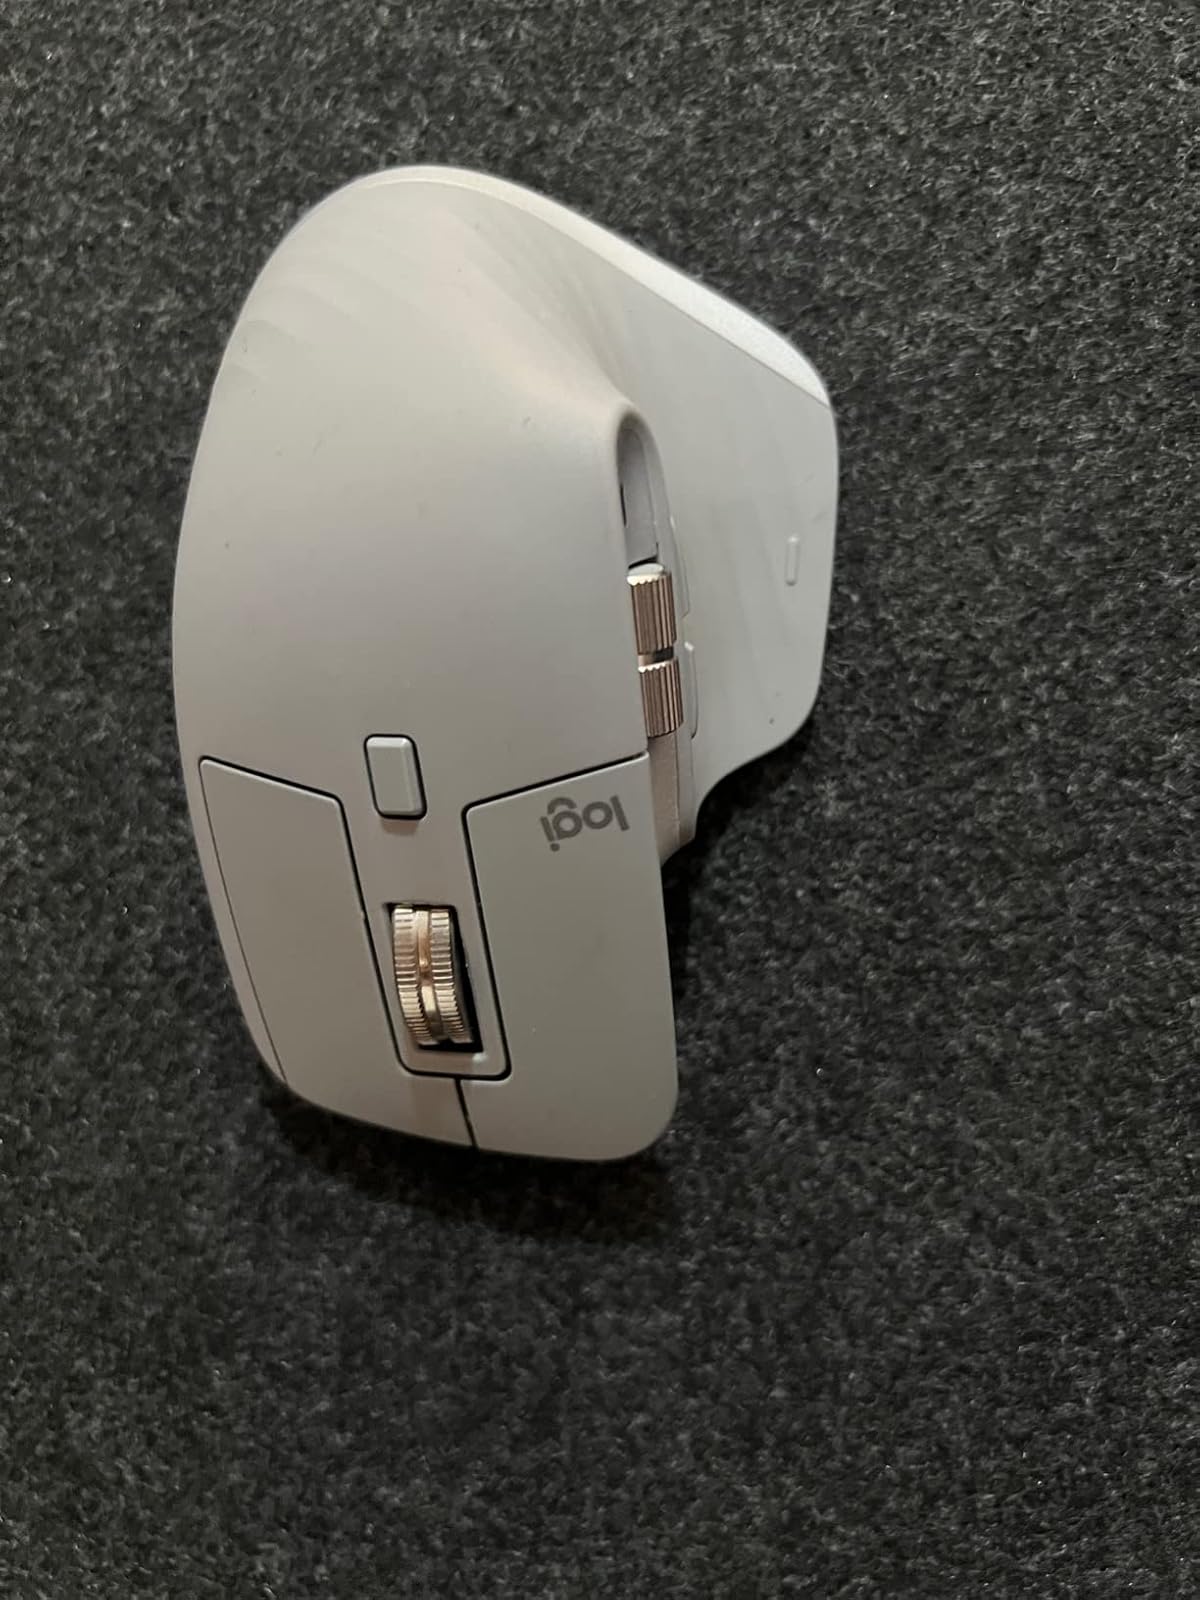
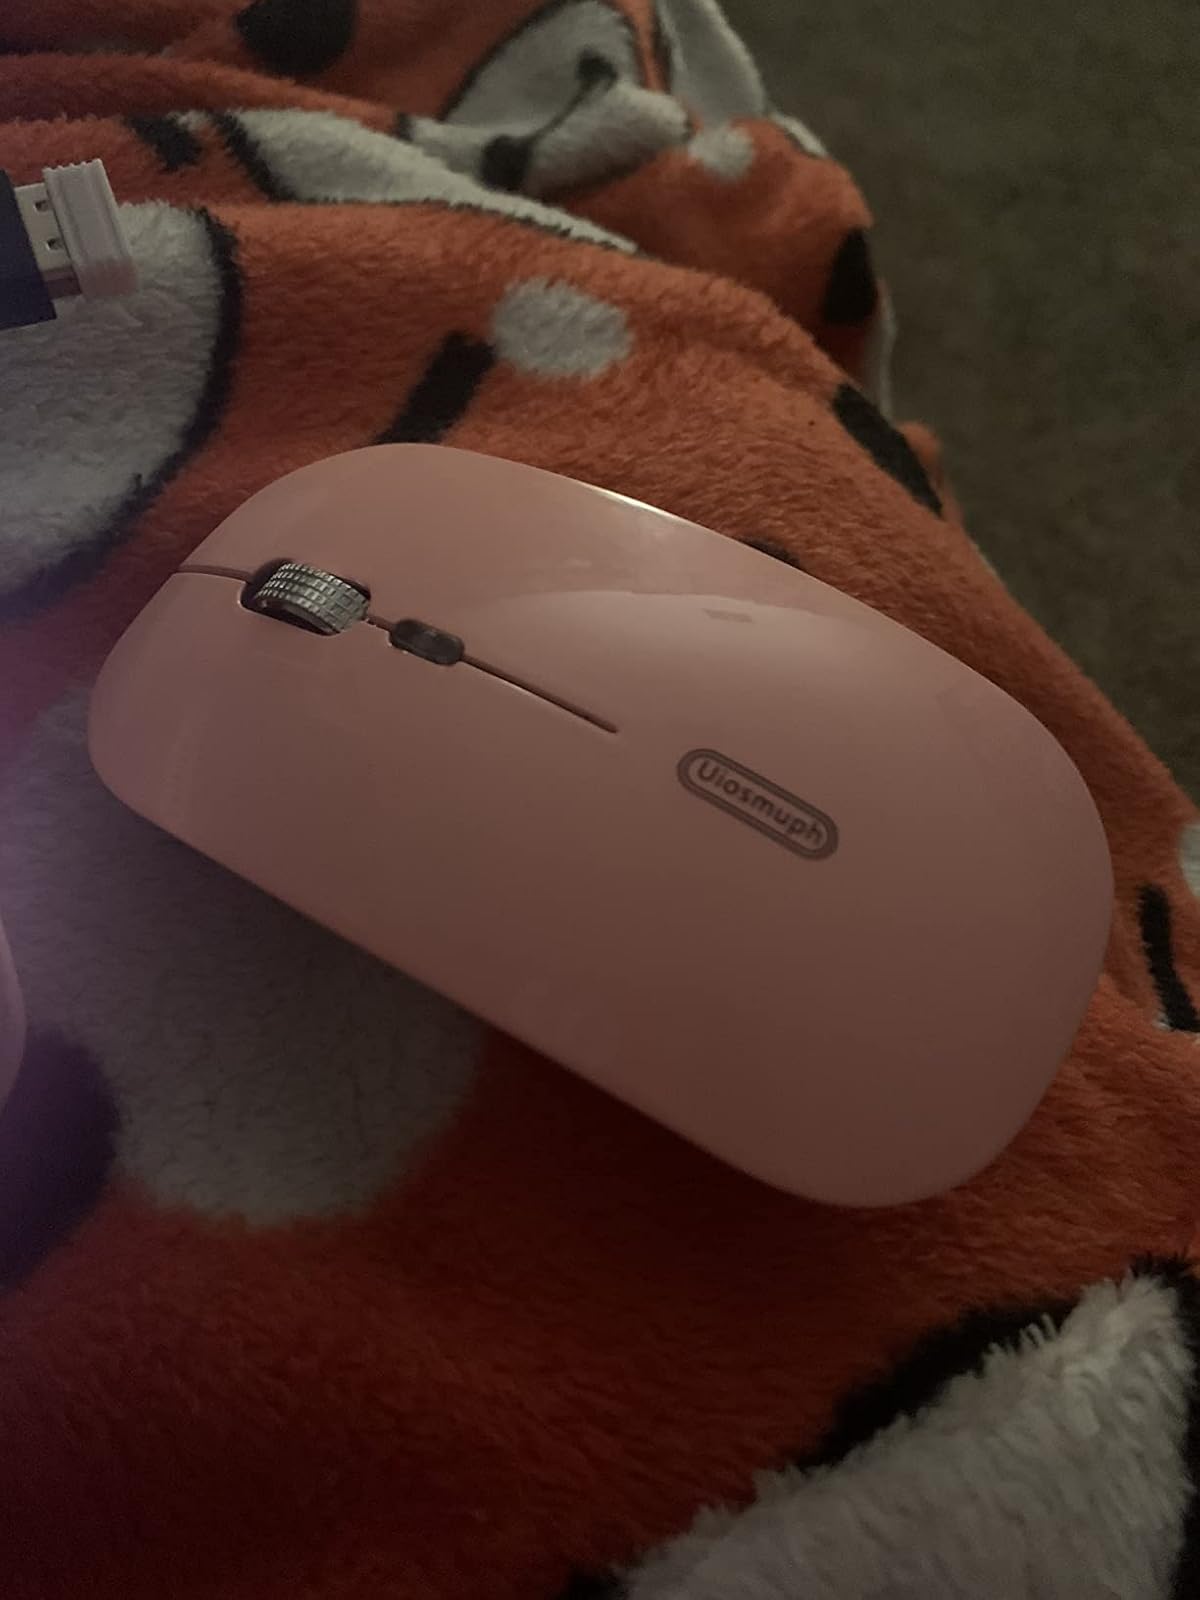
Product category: mouse
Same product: no